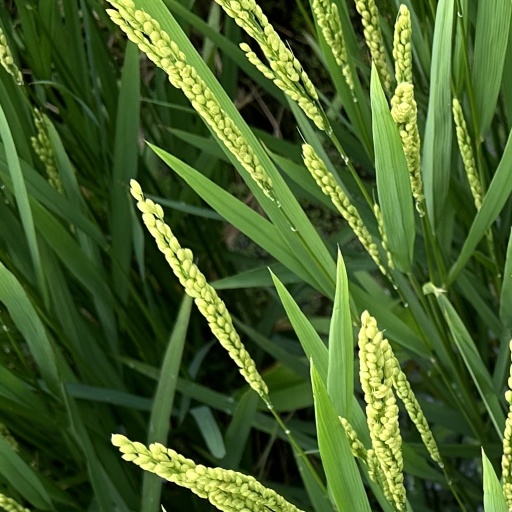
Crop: rice